John Kenneth Galbraith

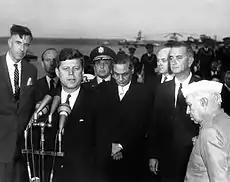
Galbraith at left, as US ambassador to India, with President John F. Kennedy, Vice-President Lyndon B. Johnson, and Prime Minister Jawaharlal Nehru of India, 1961

During his time as an adviser to President John F. Kennedy, Galbraith was appointed United States Ambassador to India from 1961 to 1963. His rapport with Kennedy was such that he regularly bypassed the State Department and sent his diplomatic cables directly to the president. Galbraith disliked his superior, Secretary of State Dean Rusk, writing to Kennedy that trying to communicate via Rusk was "like trying to fornicate through a mattress". In India, he became a confidant of Prime Minister Jawaharlal Nehru and extensively advised the Indian government on economic matters.